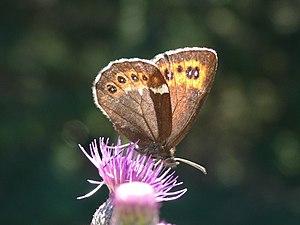
Moiré blanc-fascié